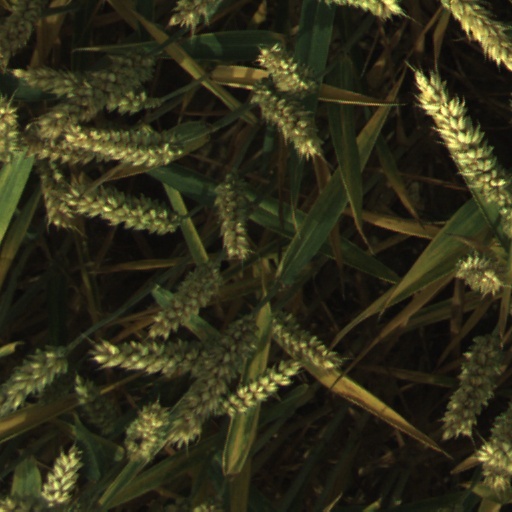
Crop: wheat